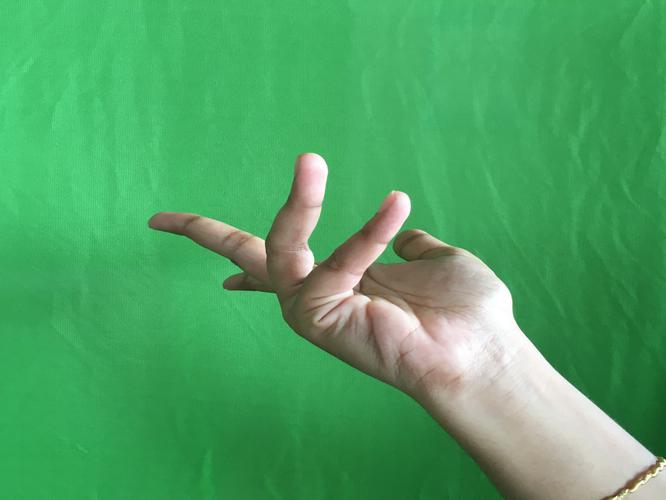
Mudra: Alapadmam
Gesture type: single_hand